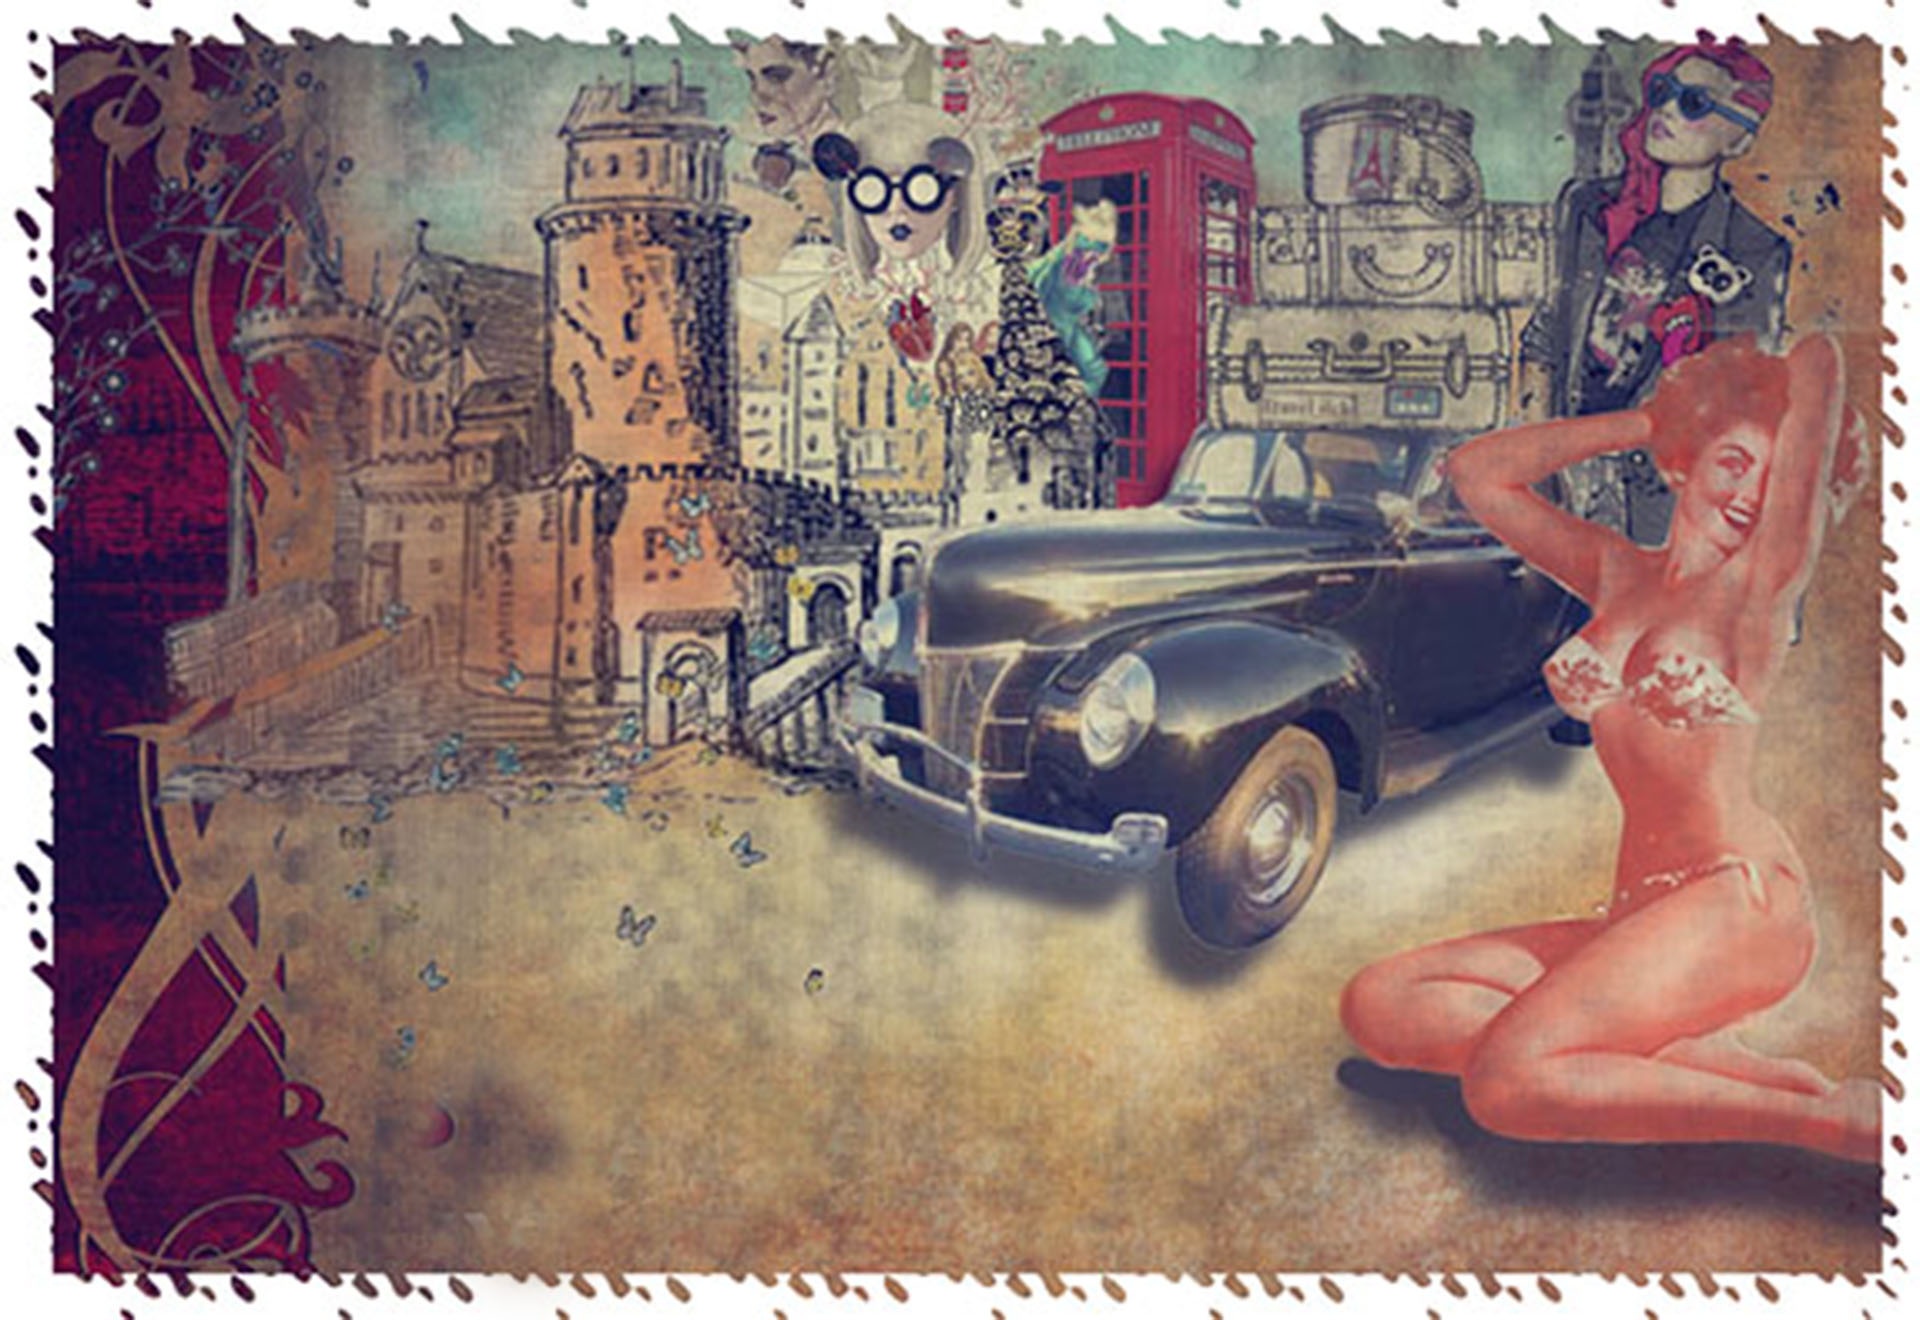
painting, na, art, sketch, drawing, illustration, poster, not, ni, modern art, album cover